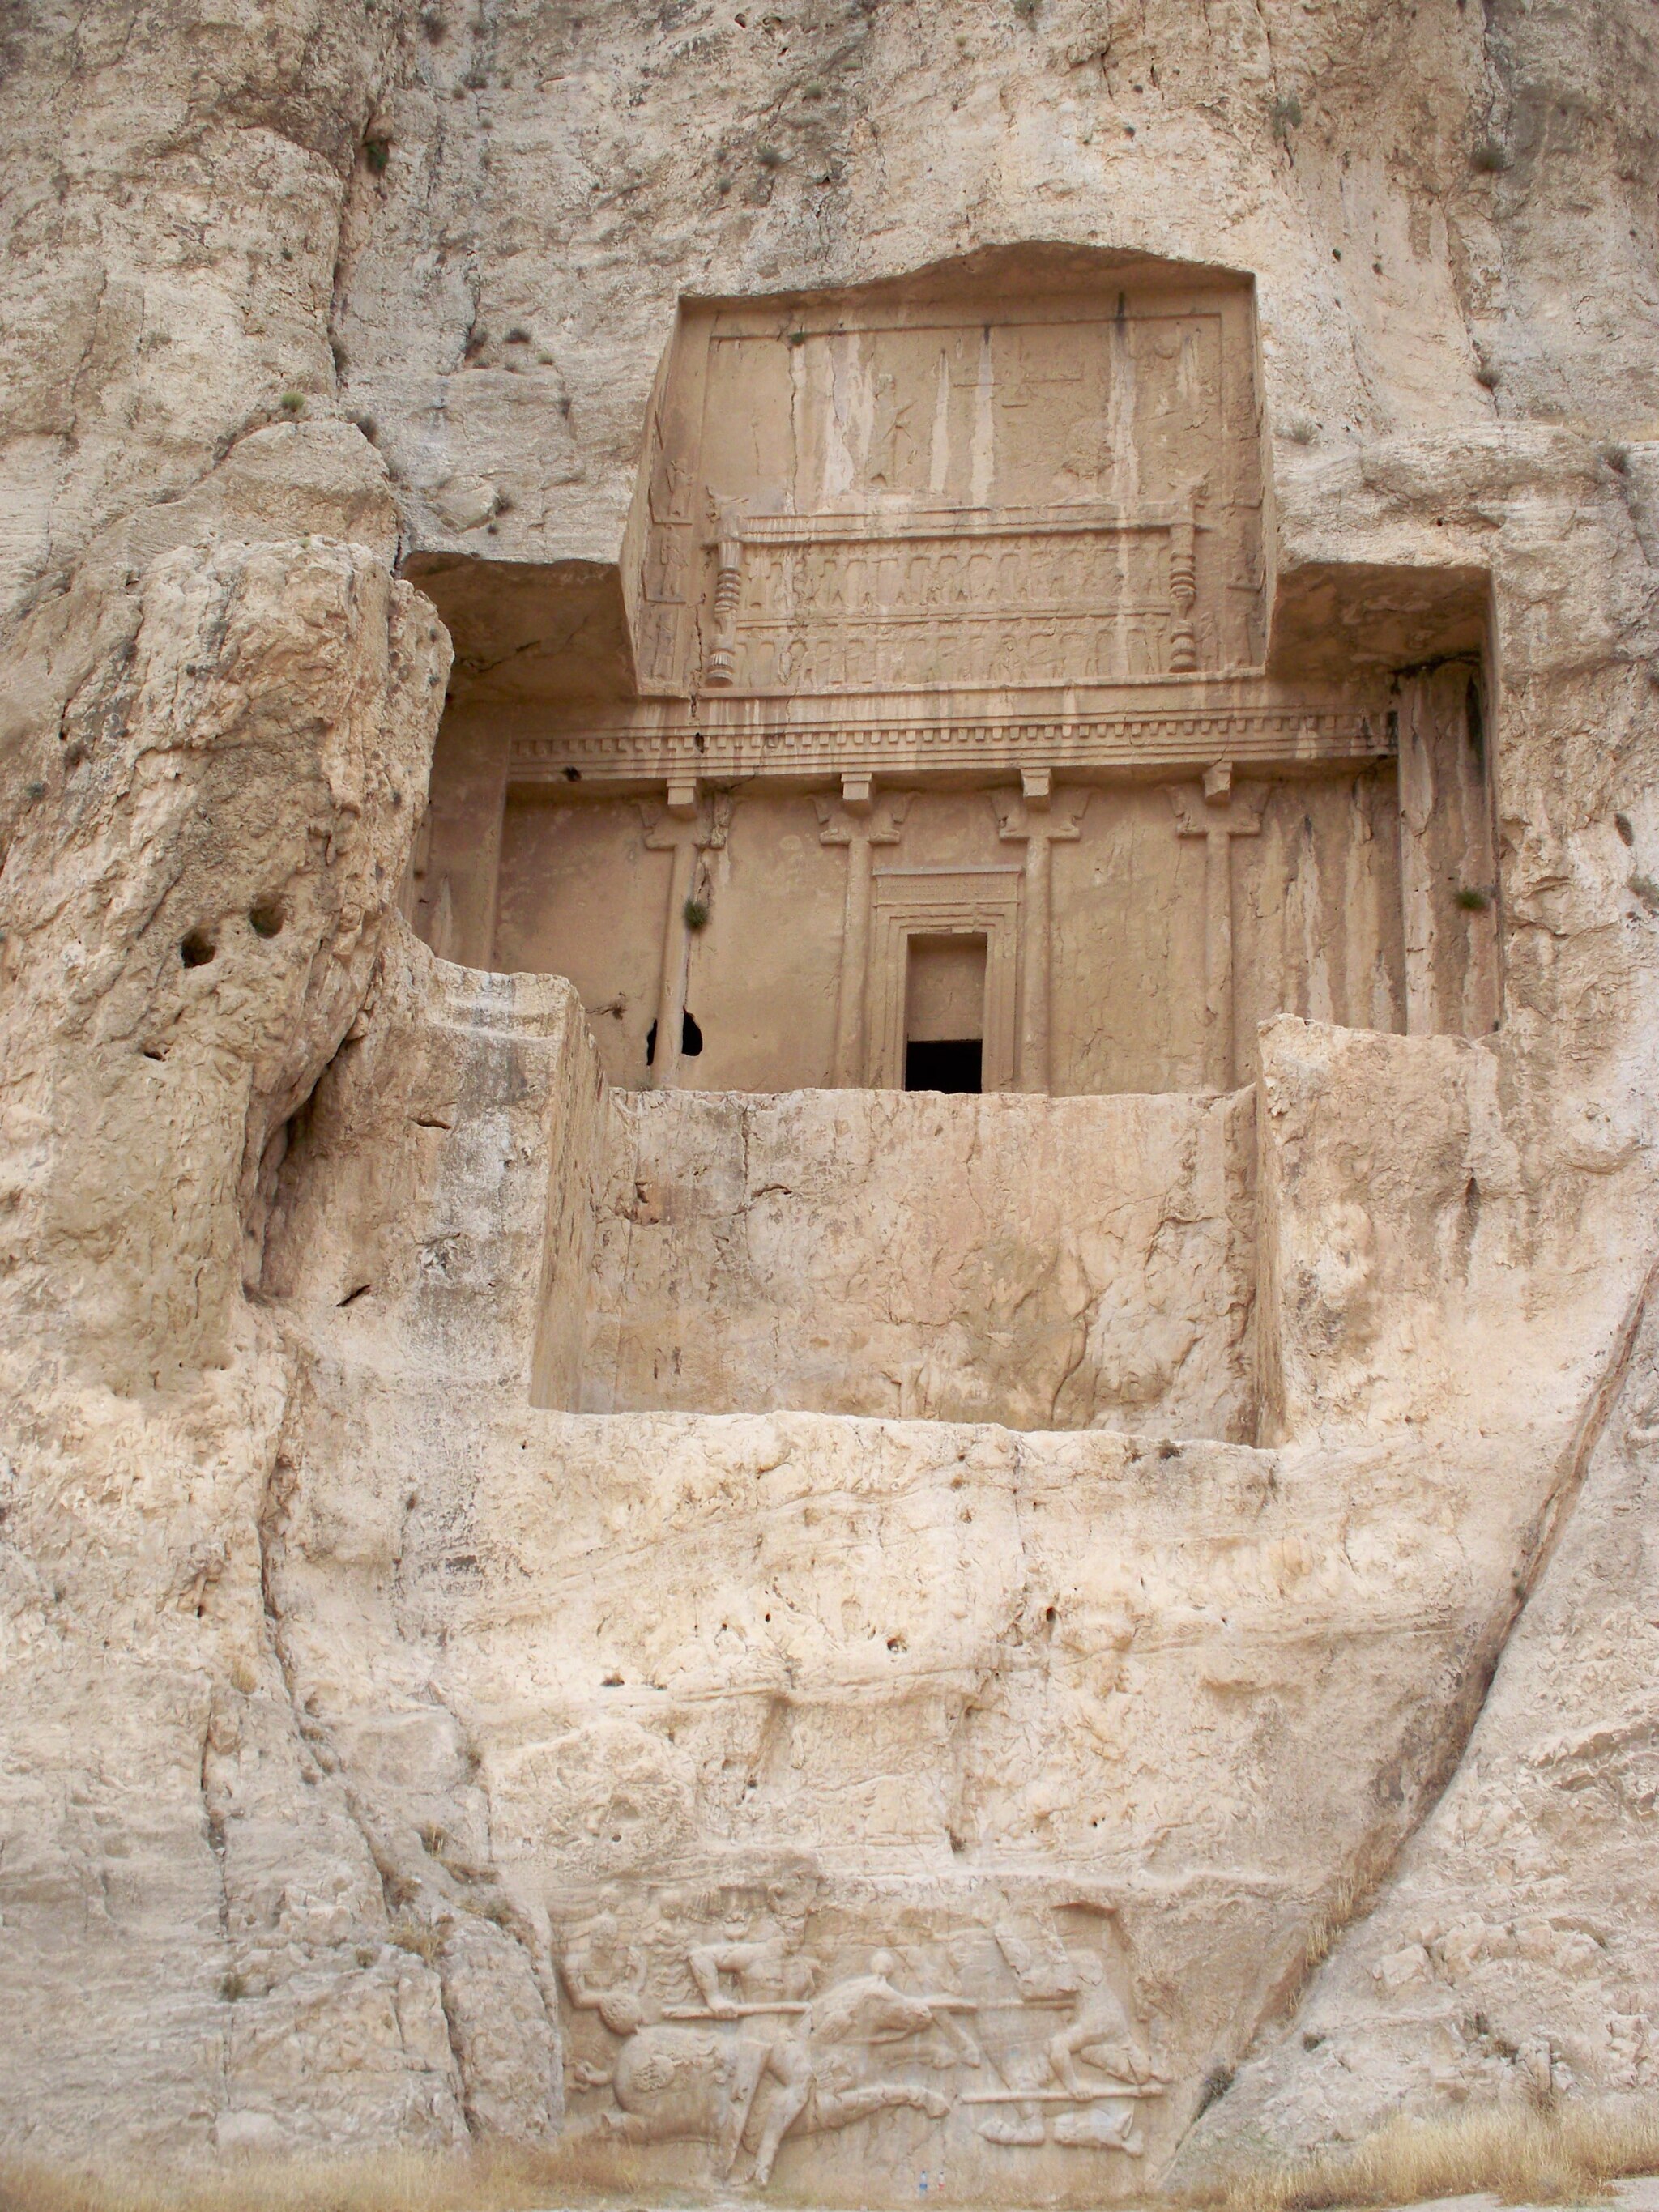
Title: Naqsh-E Rostam, Iran (22) (28614497575)
Description: Naqsh-E Rostam, Iran (22)
Date: 2008-01-01 12:06
Categories: Tomb of Artaxerxes I, Relief of equestrian combat of Hormizd II, Flickr images reviewed by FlickreviewR 2, Files uploaded by Orizan, Photographs by Sasha India